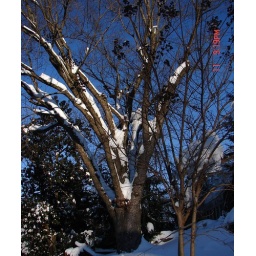
An old mapple tree in the front of an old house coveredd with fresh snow as in the old times